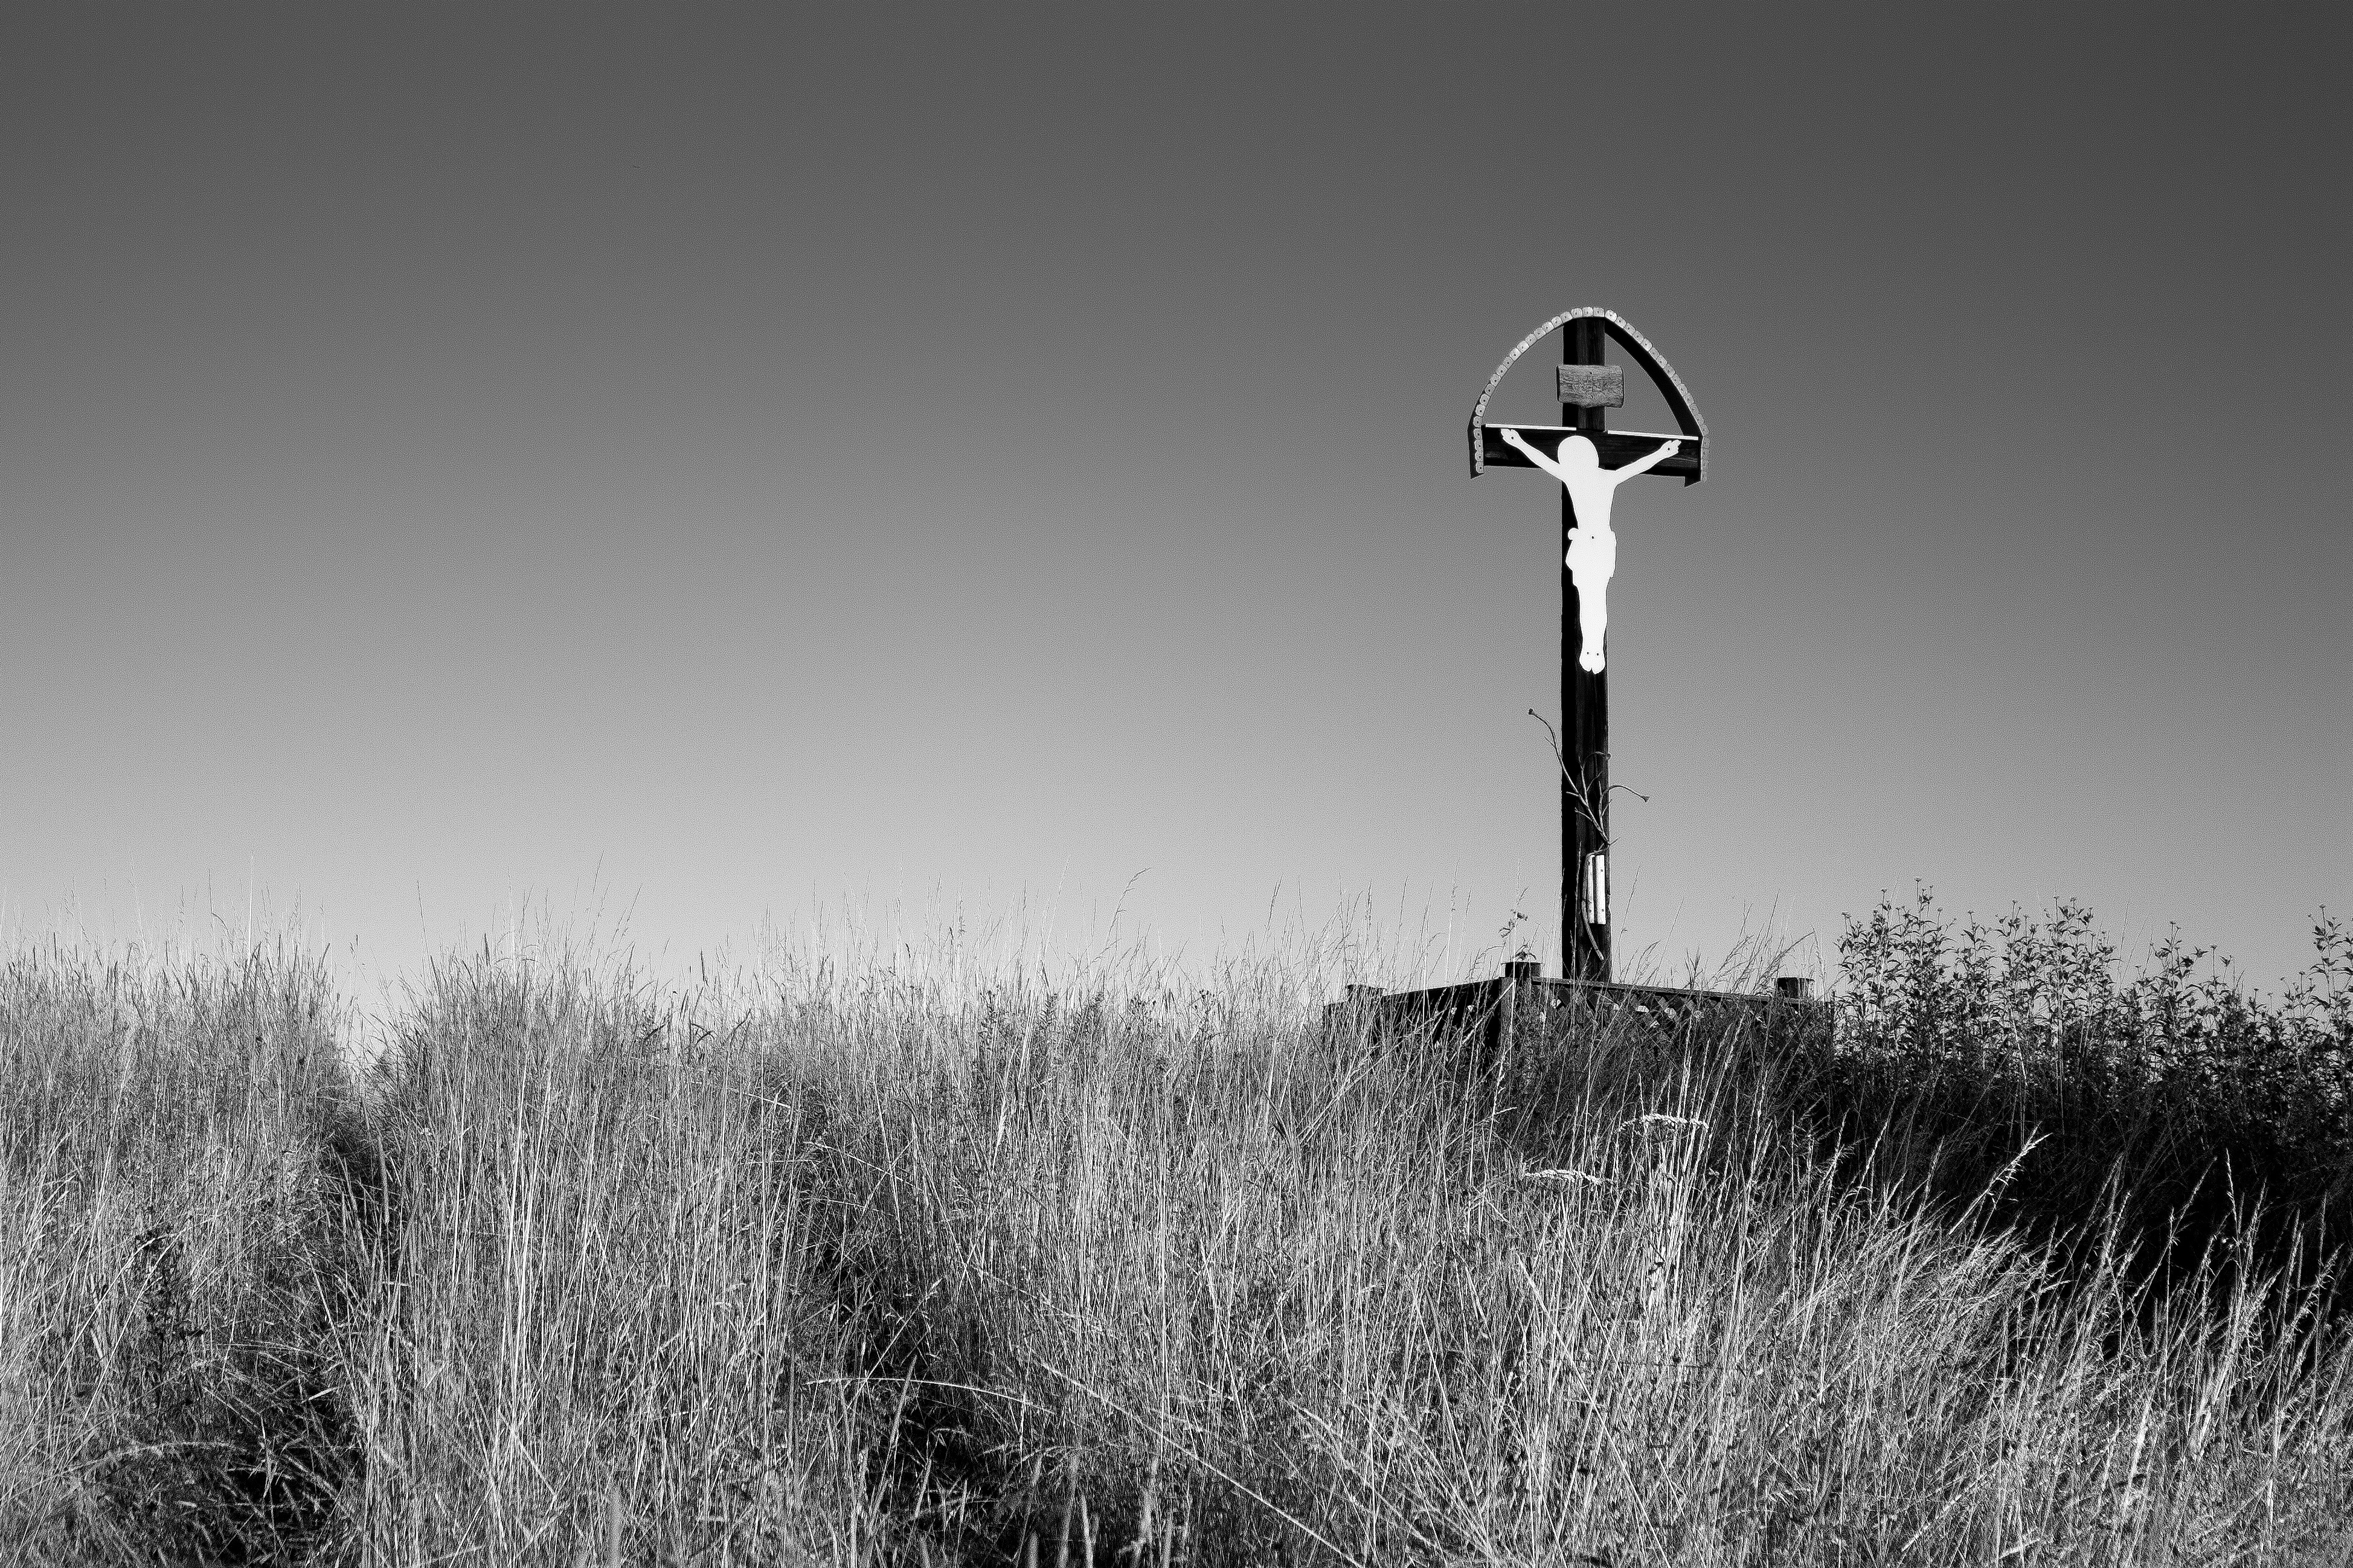
tree, path, grass, winter, light, black and white, fog, white, photography, meadow, morning, wind, tower, weather, street light, cross, monochrome, lighting, jesus, crucifixion, wayside, monochrome photography, atmospheric phenomenon